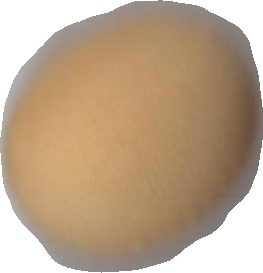
Variety: Grobogan